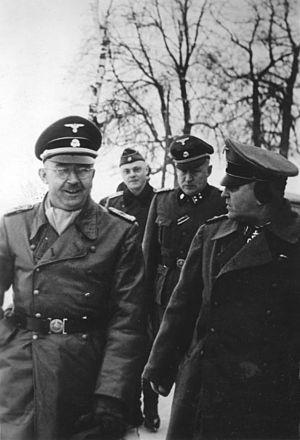
Theodor Eicke est un officier nazi, membre de la SS ayant atteint le grade de Obergruppenführer lors de la Seconde Guerre mondiale, né le 17 octobre 1892 à Hudingen en Lorraine allemande et mort en opération militaire le 26 février 1943 près d'Artelnoïe en Ukraine.